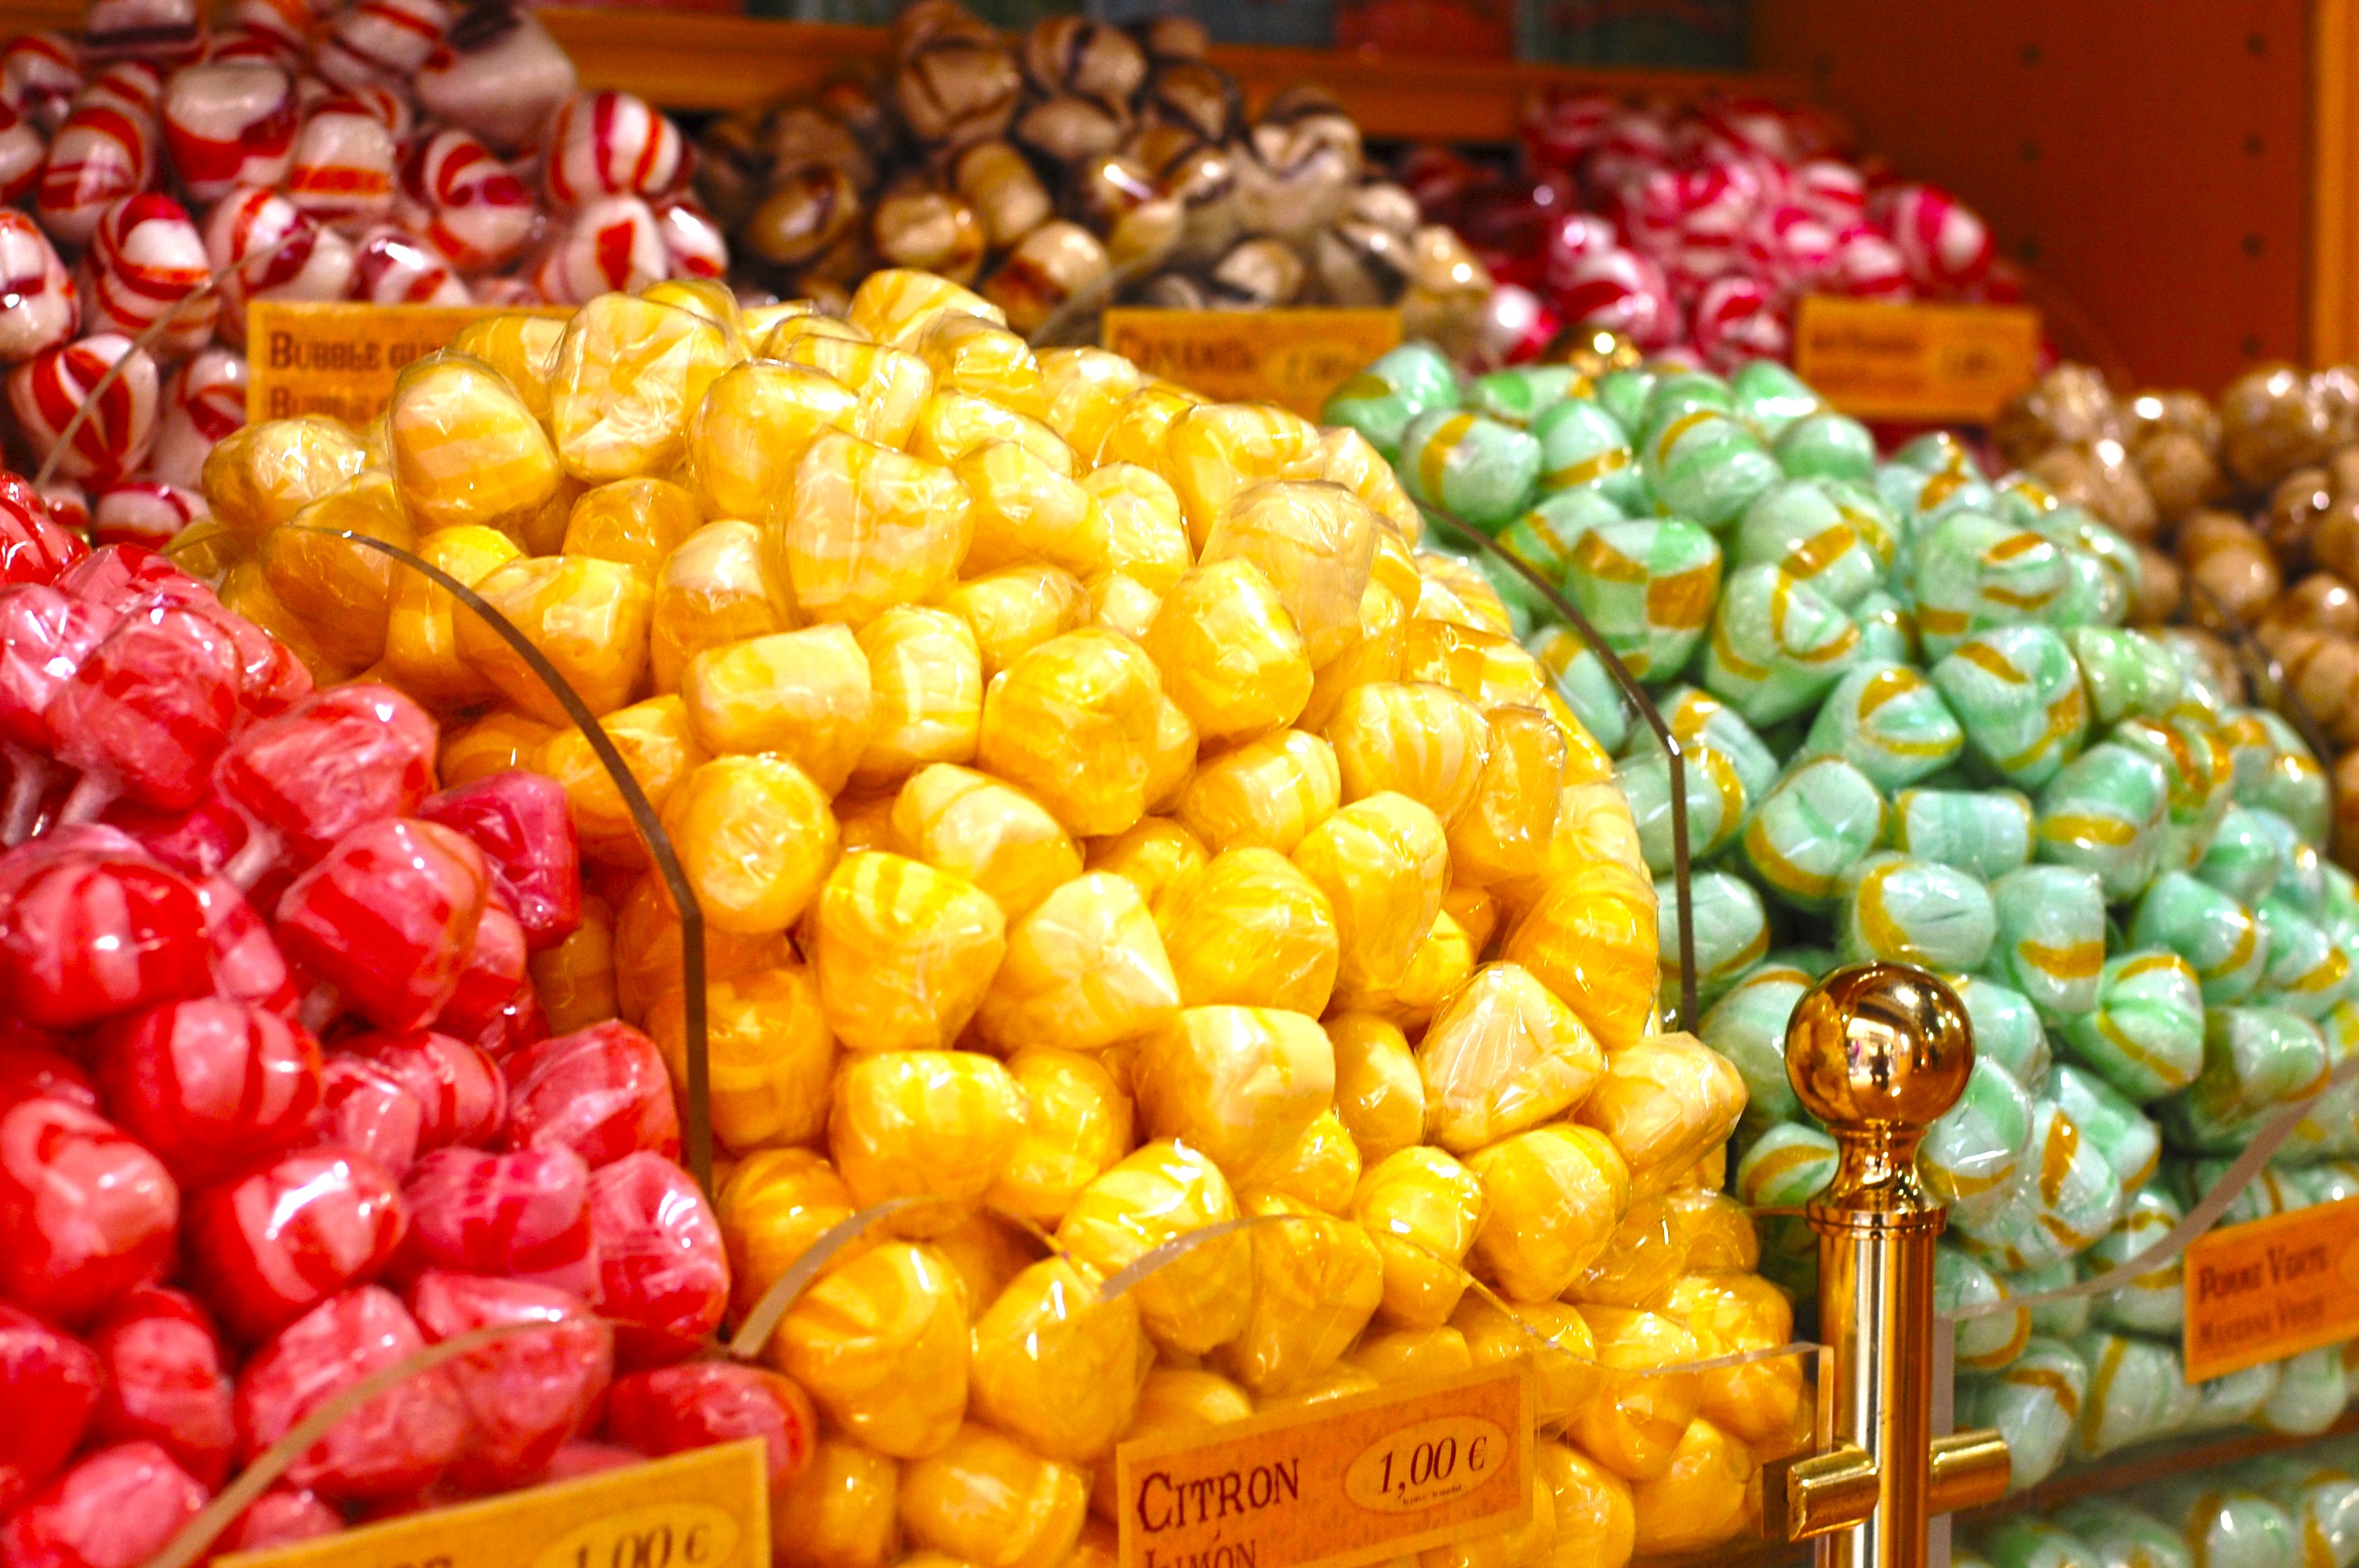
plant, fruit, sweet, flower, shop, dish, meal, food, produce, color, dessert, colors, candy, snack food